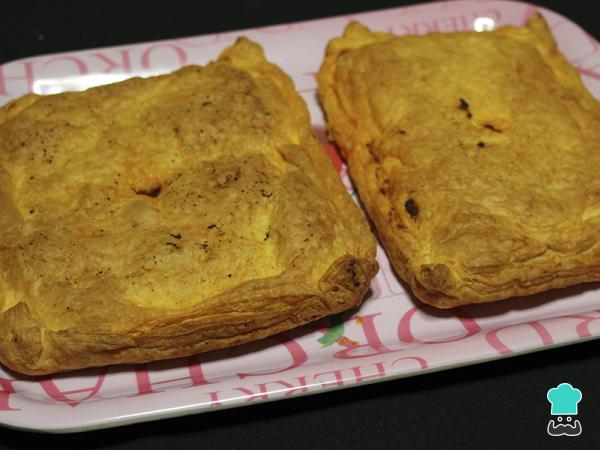
0Horneamos durante 30 minutos aproximadamente a 200 grados, o hasta que veamos que se ha hecho completamente el hojaldre y se nos muestre dorada la empanada de atún, tomate y huevo.